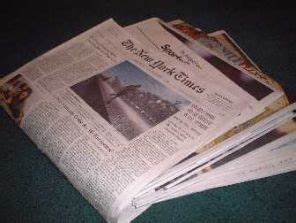
Waste category: paper